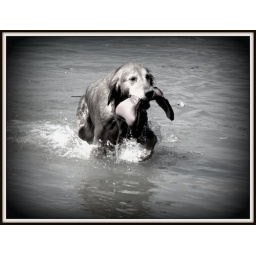
This dog was super sweet and happy as could be jumping in the ocean playing fetch.